Matot

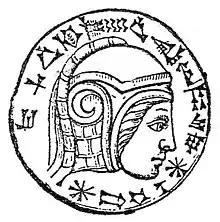
Nebuchadnezzar II

Rava employed Numbers 30:3 to interpret Exodus 32:11, which says: "And Moses besought ("va-yechal") the Lord his God" in connection with the incident of the Golden Calf. Rava noted that Exodus 32:11 uses the term "besought" ("va-yechal"), while Numbers 30:3 uses the similar term "break" (yacheil) in connection with vows. Transferring the use of Numbers 30:3 to Exodus 32:11, Rava reasoned that Exodus 32:11 meant that Moses stood in prayer before God until Moses annulled for God God's vow to destroy Israel, for a master had taught that while people cannot break their vows, others may annul their vows for them. Similarly, Rabbi Berekiah taught in the name of Rabbi Helbo in the name of Rabbi Isaac that Moses absolved God of God's vow. When the Israelites made the Golden Calf, Moses began to persuade God to forgive them, but God explained to Moses that God had already taken an oath in Exodus 22:19 that "he who sacrifices to the gods ... shall be utterly destroyed," and God could not retract an oath. Moses responded by asking whether God had not granted Moses the power to annul oaths in Numbers 30:3 by saying, "When a man vows a vow to the Lord or swears an oath to bind his soul with a bond, "he" shall not break his word," implying that while he himself could not break his word, a scholar could absolve his vow. So Moses wrapped himself in his cloak and adopted the posture of a sage, and God stood before Moses as one asking for the annulment of a vow.